Kilburn White Horse

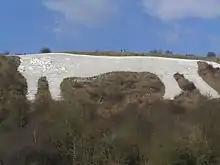
The White Horse as viewed from the car park beneath

The Kilburn White Horse is a hill figure cut into the hillside in the North York Moors National Park near Kilburn in North Yorkshire, England.